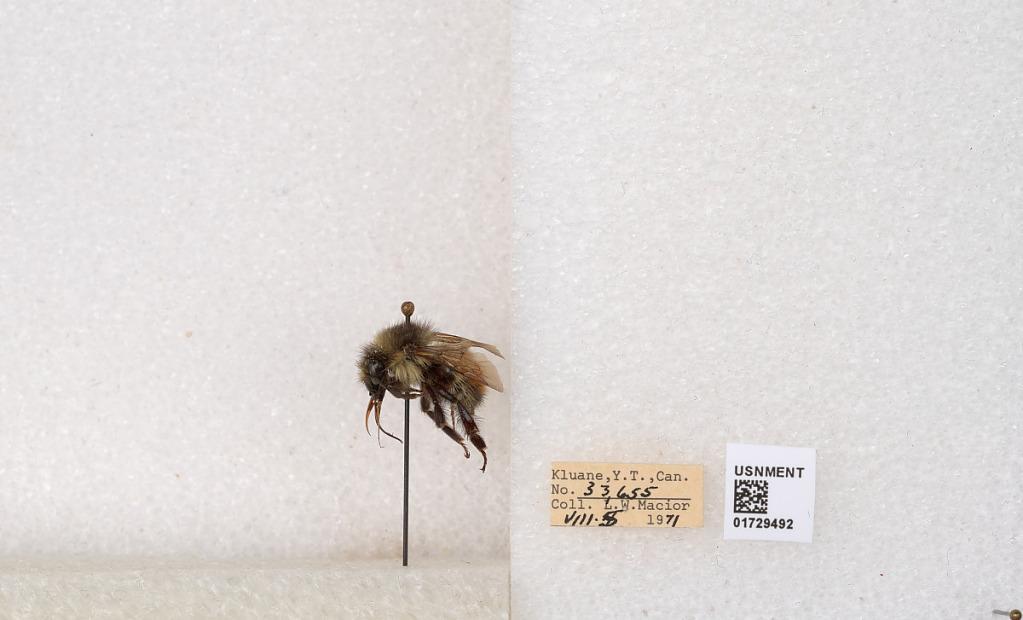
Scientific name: Bombus flavifrons Cresson
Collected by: L. Macior
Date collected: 1971-8-5
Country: Canada
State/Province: Yukon Territory
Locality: Kluane National Park and Reserve
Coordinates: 60.7493, -139.504